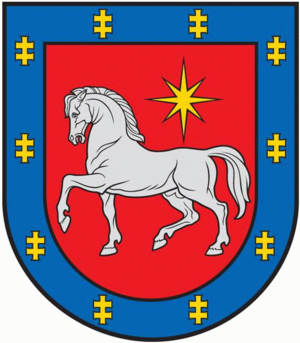
L'apskritis d'Utena est un des 10 apskritis de Lituanie. C'est l'apskritis dont la densité de population est la plus faible. Sa capitale administrative Utena est la ville la plus peuplée. C'est une des plus vieilles villes de Lituanie. Elle est située à 95 km de Vilnius, la capitale du pays.
L'apskritis est une subdivision territoriale et administrative de Lituanie. La Lituanie compte 10 apskritys, qui portent tous le nom de leur capitale. Chaque apskritis est à son tour divisé en municipalités. On compte au total 60 municipalités en Lituanie. Ces divisions ont été créées en 1994 et modifiées en 2000.